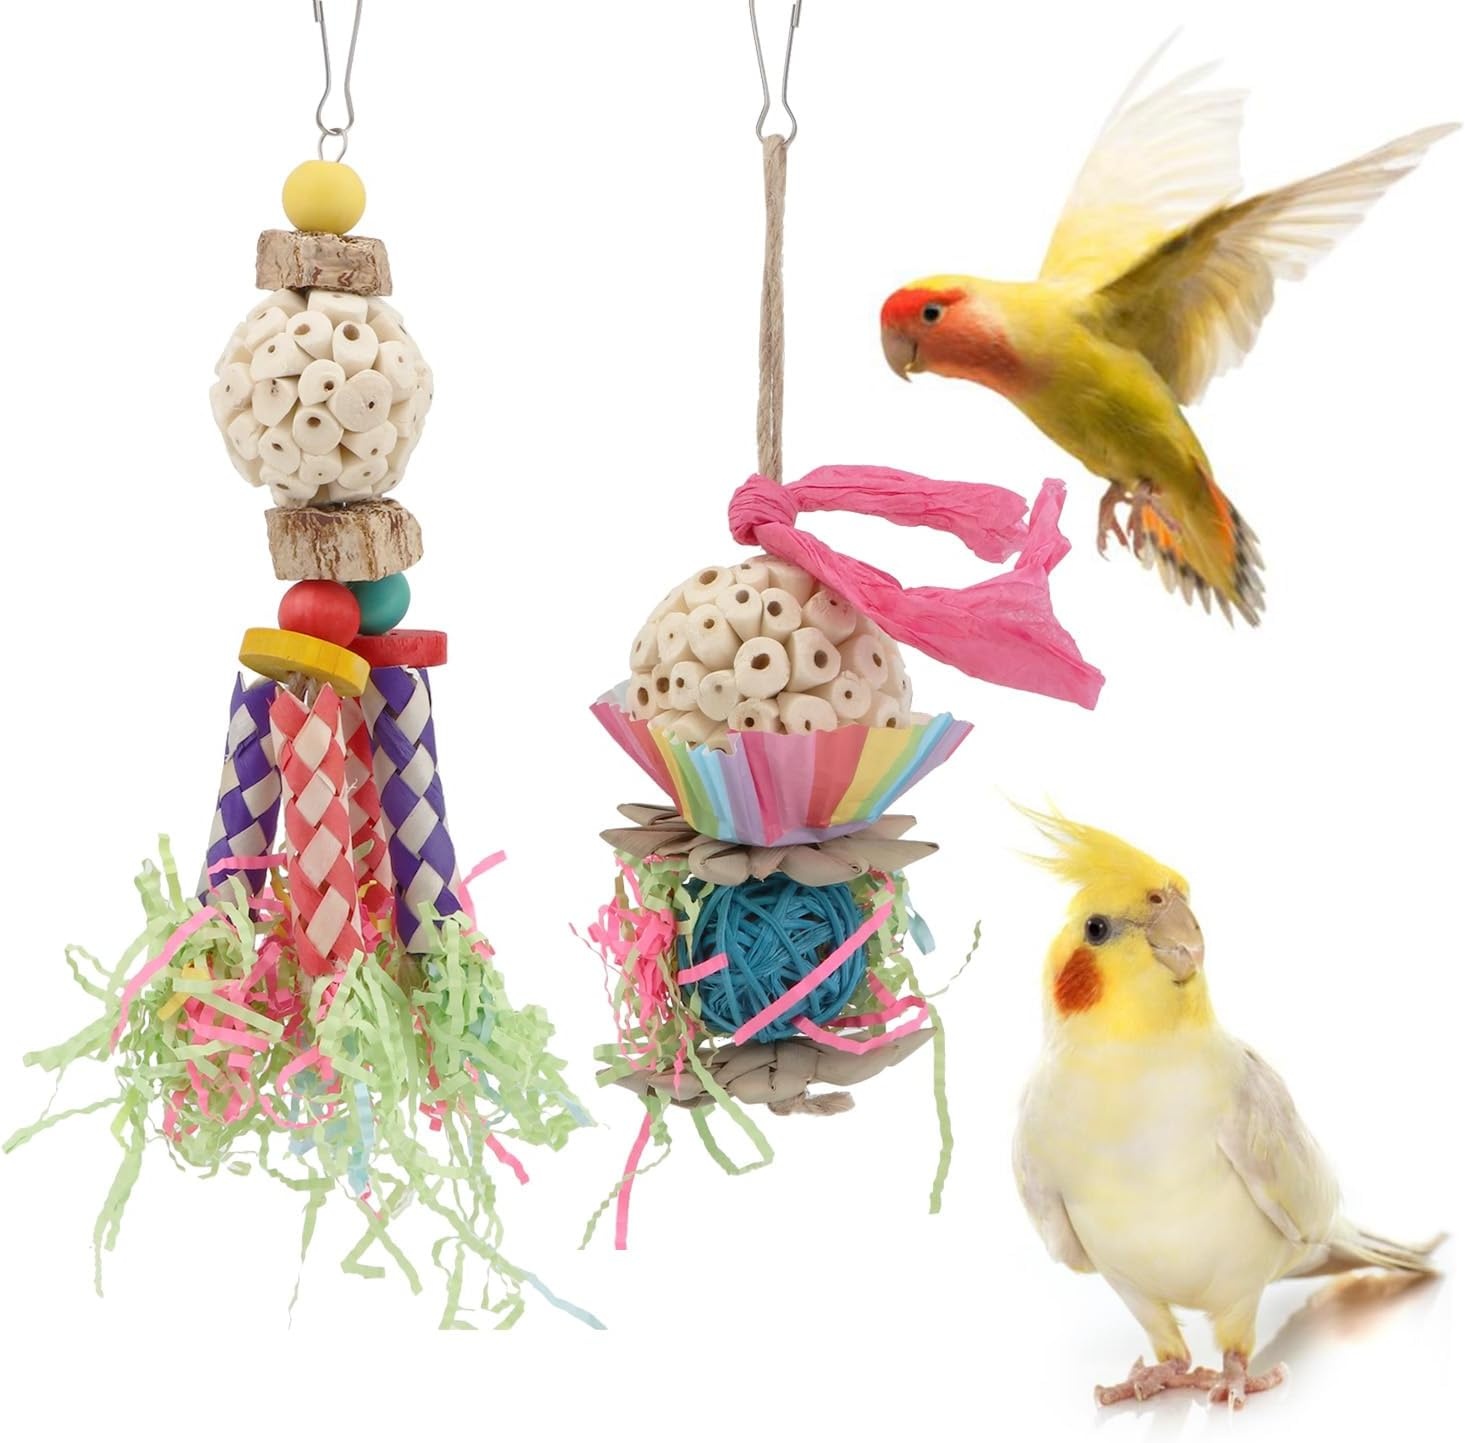
Wontee Bird Toys Colorful Shredding Crinkles Foraging Toys Natural Sola Ball for Parrots Cockatiels Conures Parakeets Budgies Senegal (Sola Ball (2 Pack))
About this item These bird toys are made of colorful crinkly papers and sola balls, natural materials that are safe and fun for birds to chew on and keep your parrot busy and happy Hanging parakeet toys are a great choice for your bird friends to play and forage for. You can stuff sunflower seeds or other things into the sola ball. Once birds realize how much fun shredding sola balls is, she will work very hard on destroying it and spent time on to mess with. They are an excellent diversion Chewing and shredding is a natural behaviour associated with foraging and nesting. It's perfect for providing entertainment, interest and exercise for your bird. Helps keep them mentally engaged and prevents boredom Our parrot chew toys are enough to keep your pet relaxed and playing for hours, come with hooks and fit perfectly in the cage Suitable for small and medium sized birds, Budgies, Parakeets, Lovebirds, Caique, Senegal, Cockatiels, Conures, etc
Brand: Wontee
Category: Animals & Pet Supplies > Pet Supplies > Bird Supplies > Bird Toys > Foraging Toys